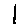
Label: 1